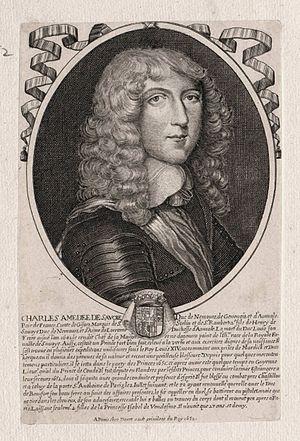
Charles-Amédée de Savoie, duc de Nemours, de Genevois et d'Aumale, comte de Gisors, marquis de Saint-Sorlin et de Saint-Rambert, Pair de France, né à Paris le 12 avril 1624 et mort à Paris le 30 juillet 1652, est un aristocrate et militaire français de XVIIᵉ siècle. Actif pendant la Fronde, il est tué en duel par son beau-frère, le duc de Beaufort sur la butte Saint-Roch.